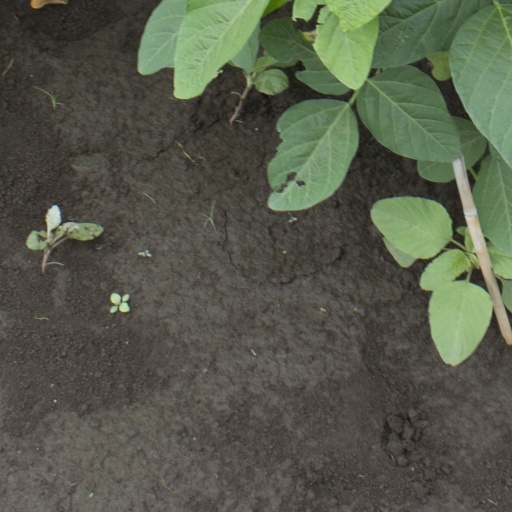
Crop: soybean